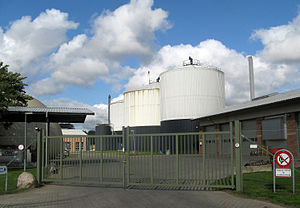
Biogas
Biogasanlægget ved Spørring nord for Århus drives af Aktieselskabet Bånlev Biogas. Bånlev står for Biogas Århus Nord Leverandørforening, – Det var tidligere Århus Kommunes Biogasanlæg
Biogasanlæg ved Spørring nord for Århus (Denmark); Aktieselskabet Bånlev Biogas. Bånlev står for Biogas Århus Nord Leverandørforening, - tidligere Århus Kommunes Biogasanlæg
Biogas opstår ved nedbrydningsprocesser overalt i naturen. Gassen består fortrinsvis af methan. Produktionen af biogas foregår kun under anaerobe forhold, da reaktionens katalysator, metanbakteriernes enzymer, kun fungerer under dioxygenfrie forhold.